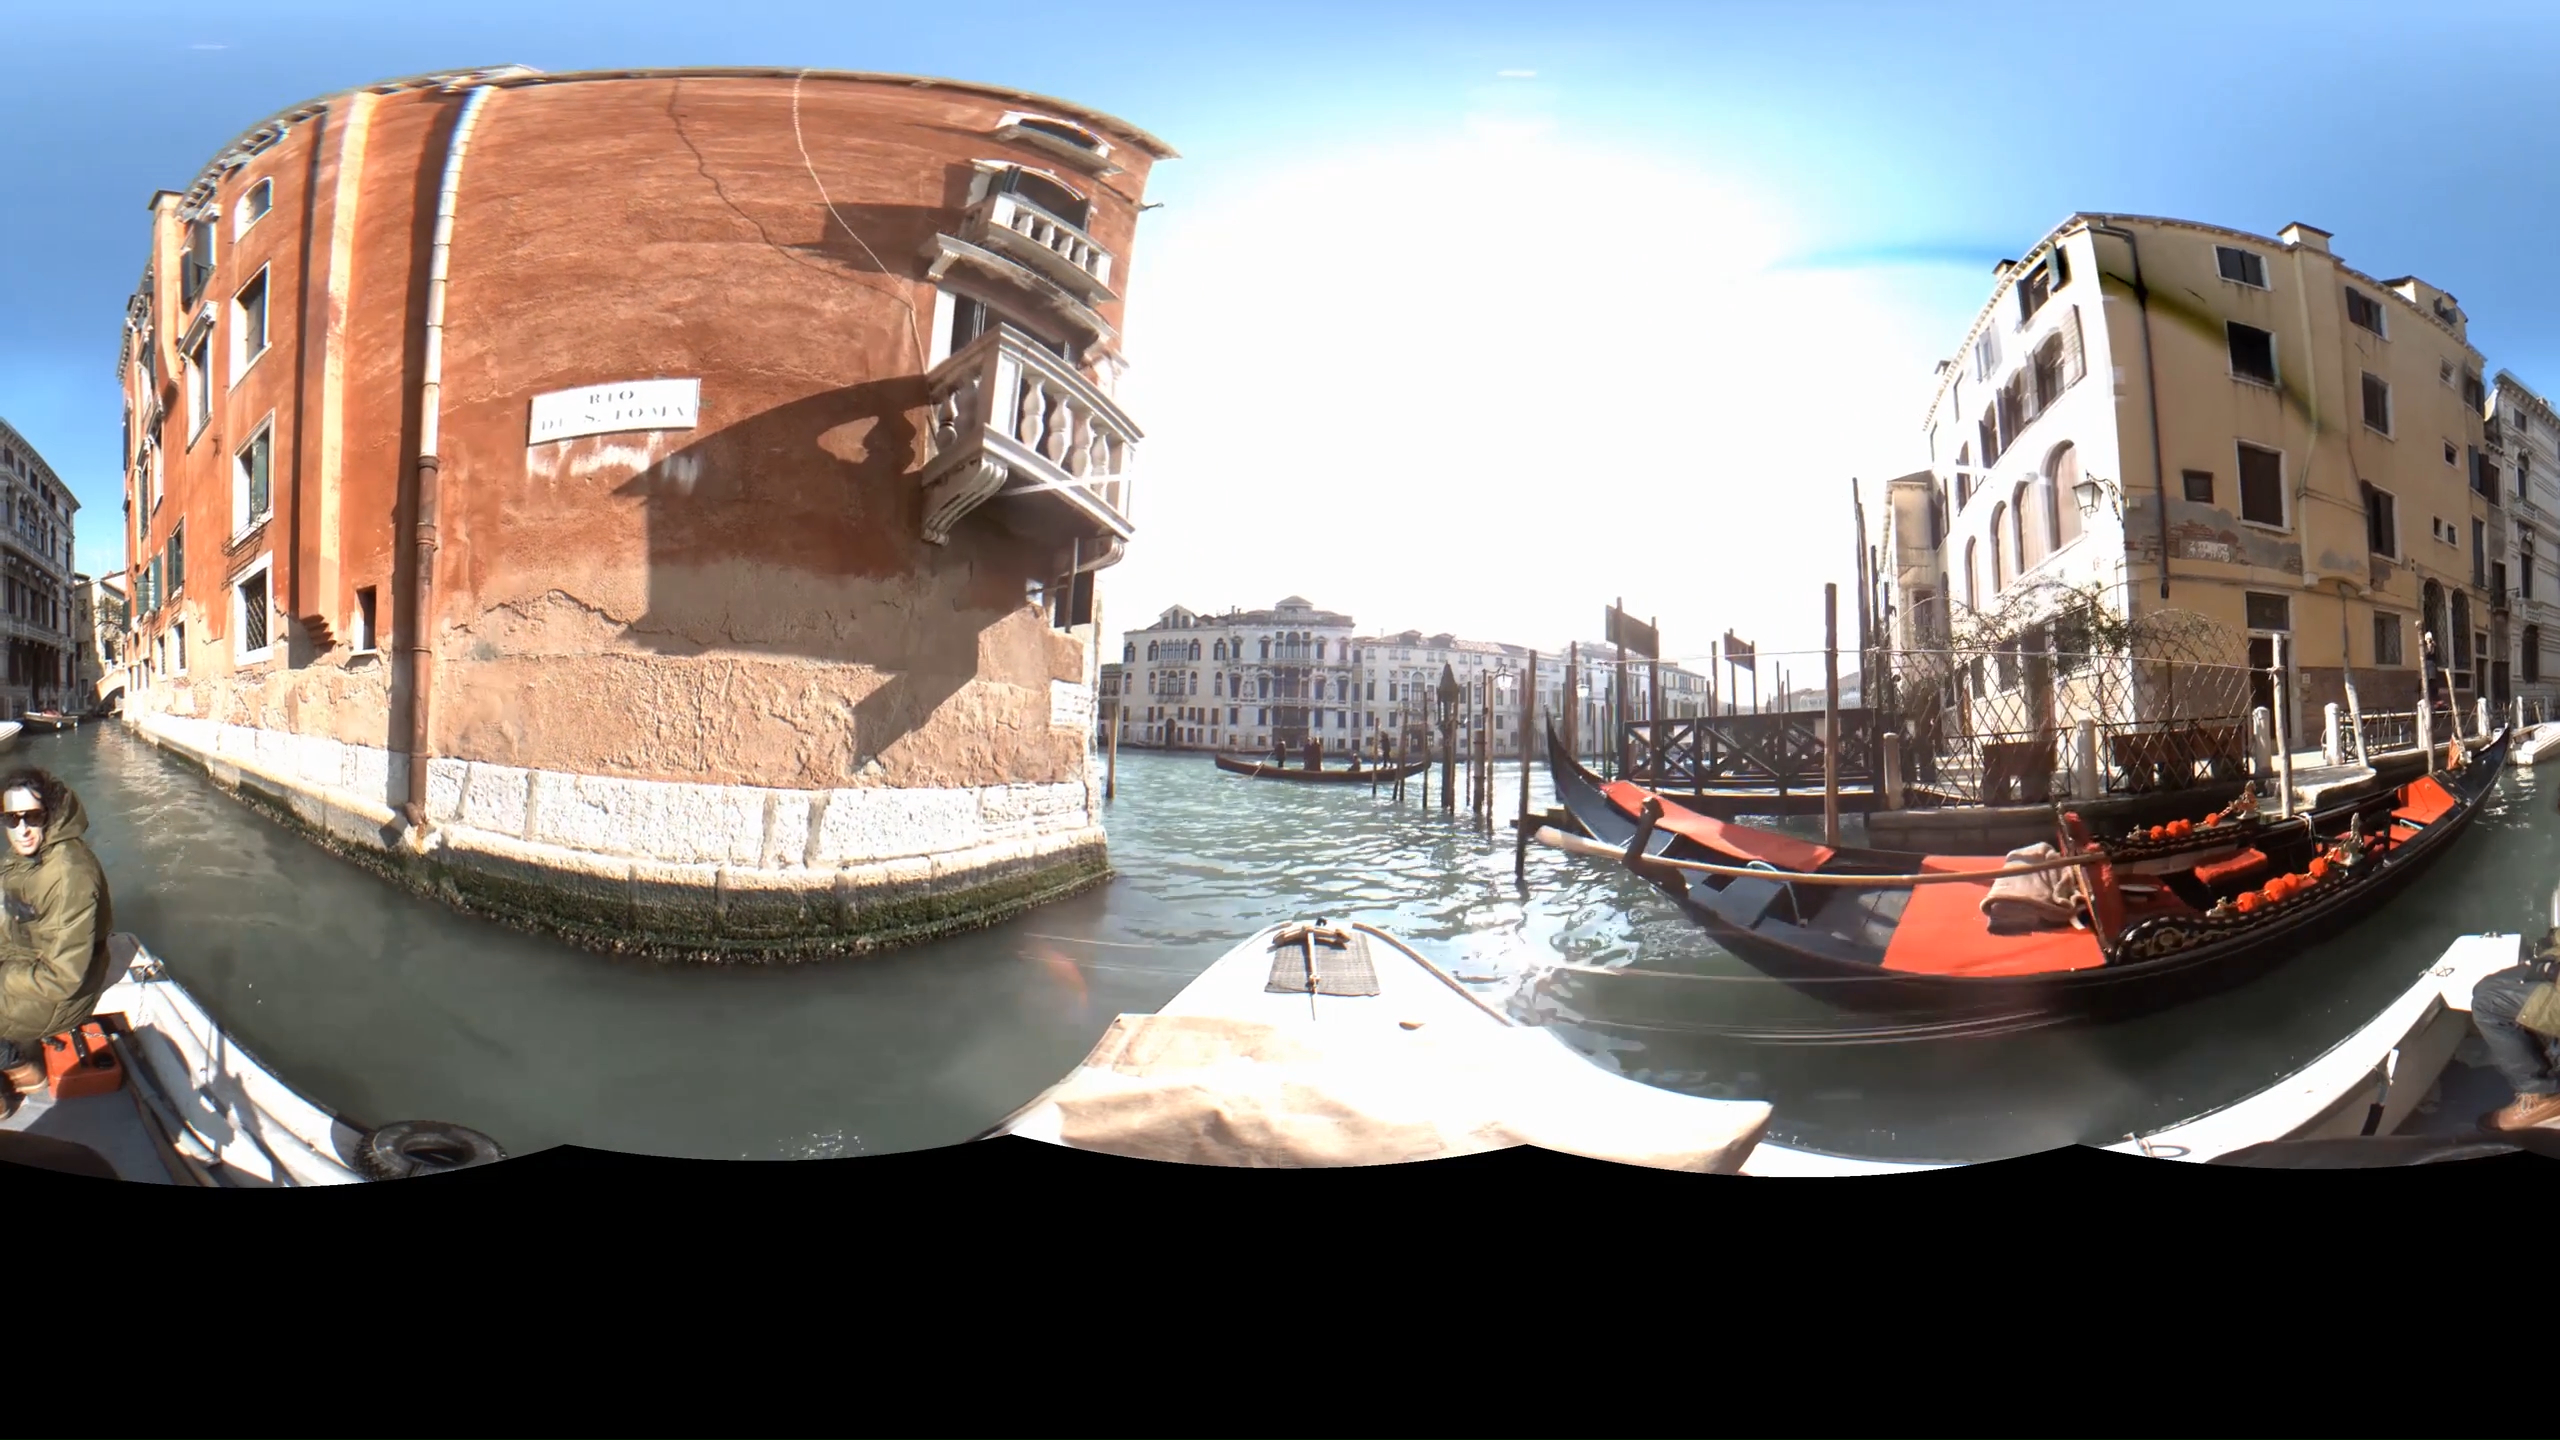
Referred object: the rectangular white wall plaque on the building

Referred object: the black gondola with red cushions